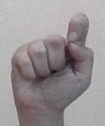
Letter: fa